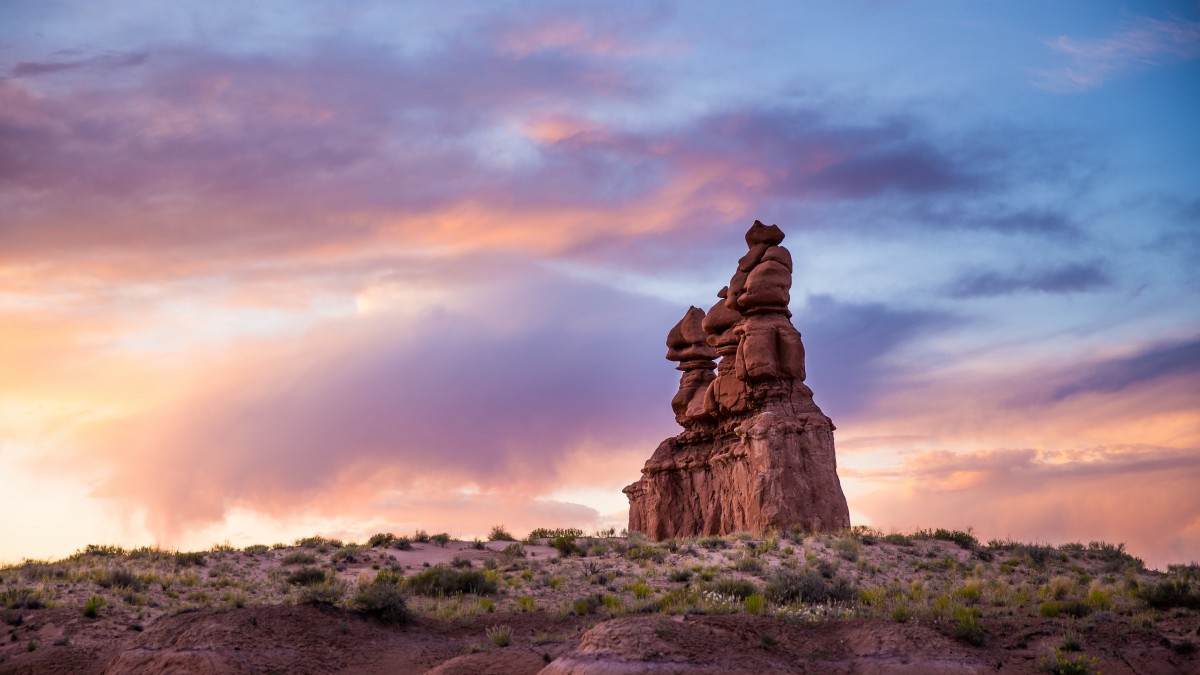
Tags: horizon, cloud, sky, sunrise, sunset, sunlight, morning, hill, dawn, monument, dusk, statue, evening, rock formation, landmark, temple